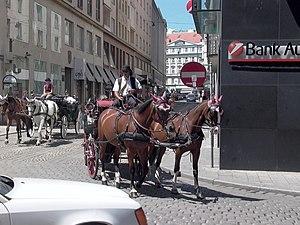
Autriche, Vienne, Stephansplatz